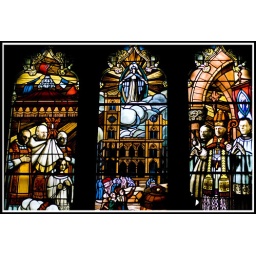
Stained glass window at a cathedral church in Montreal